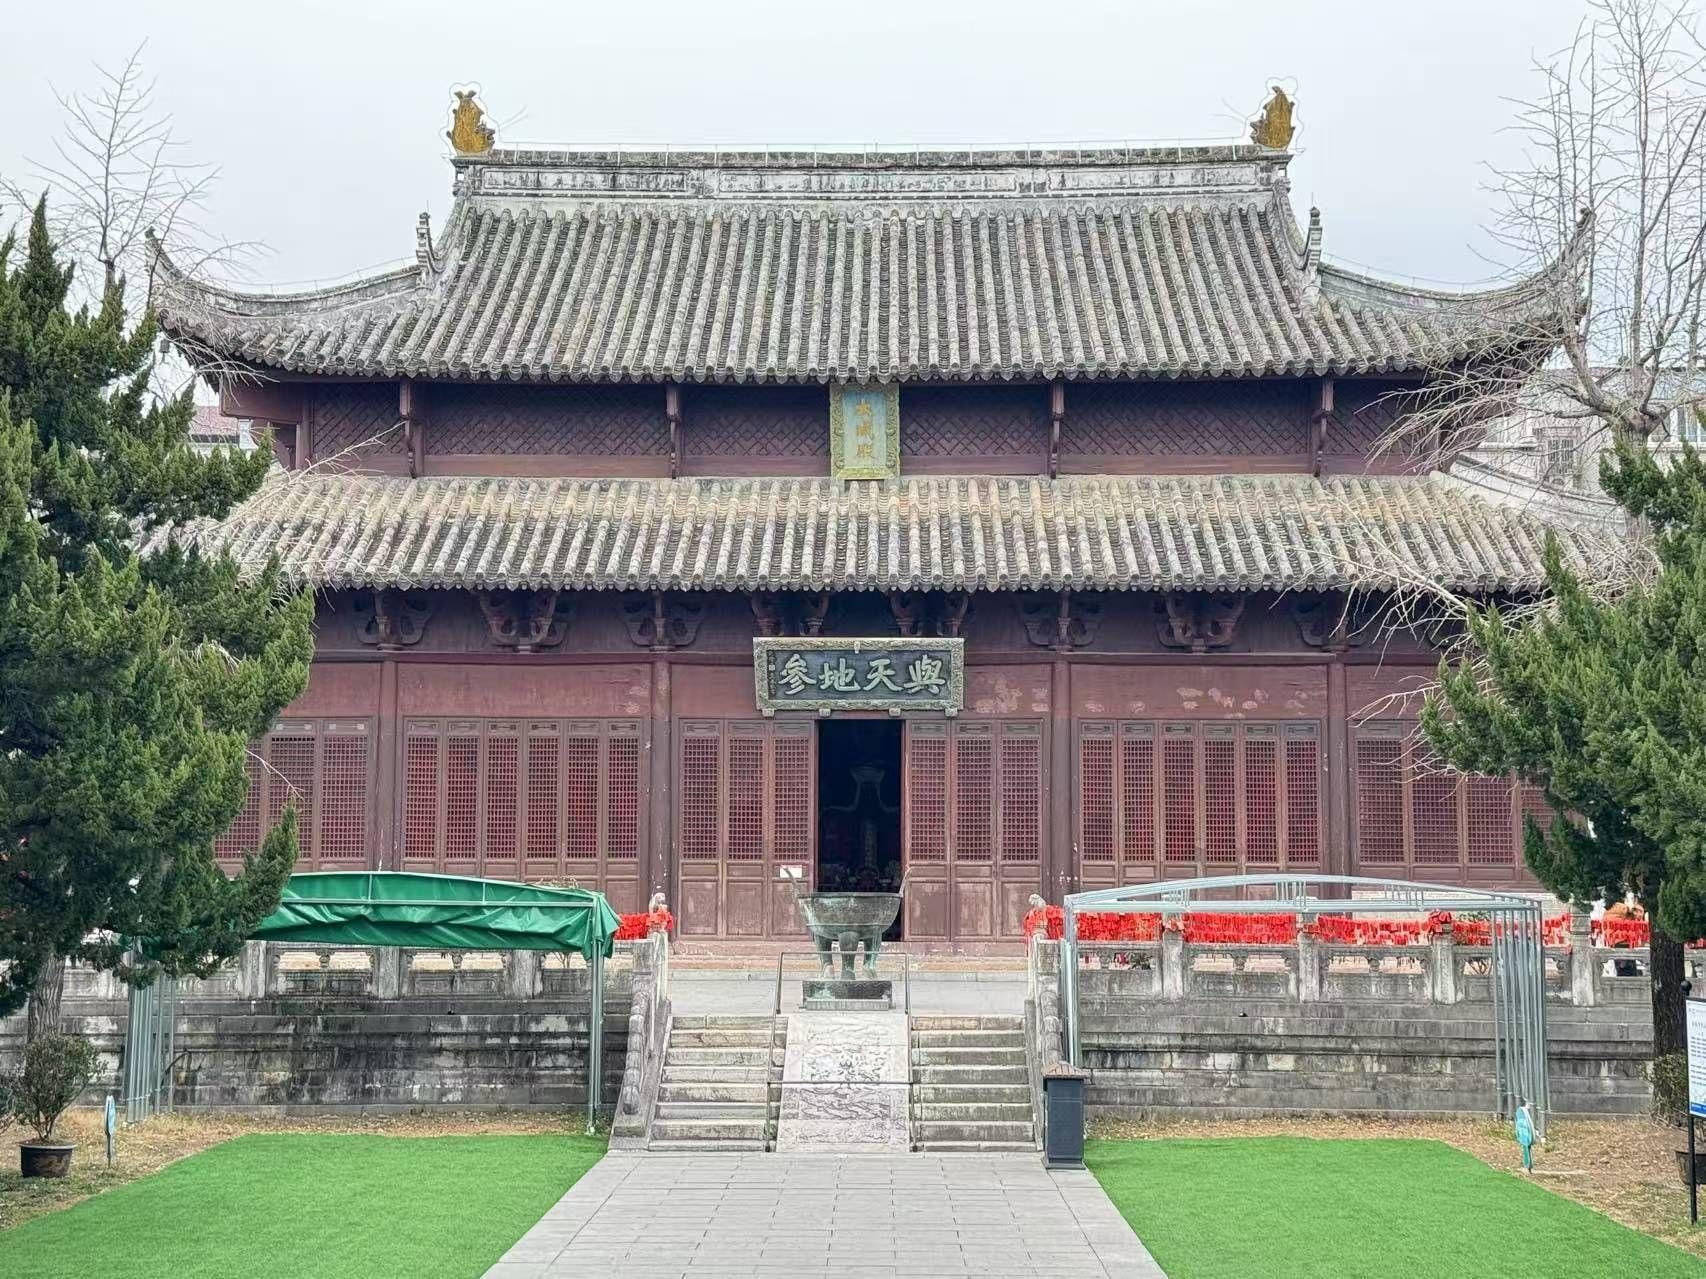
地标名称：桐城文庙
所在城市：安庆市·桐城市